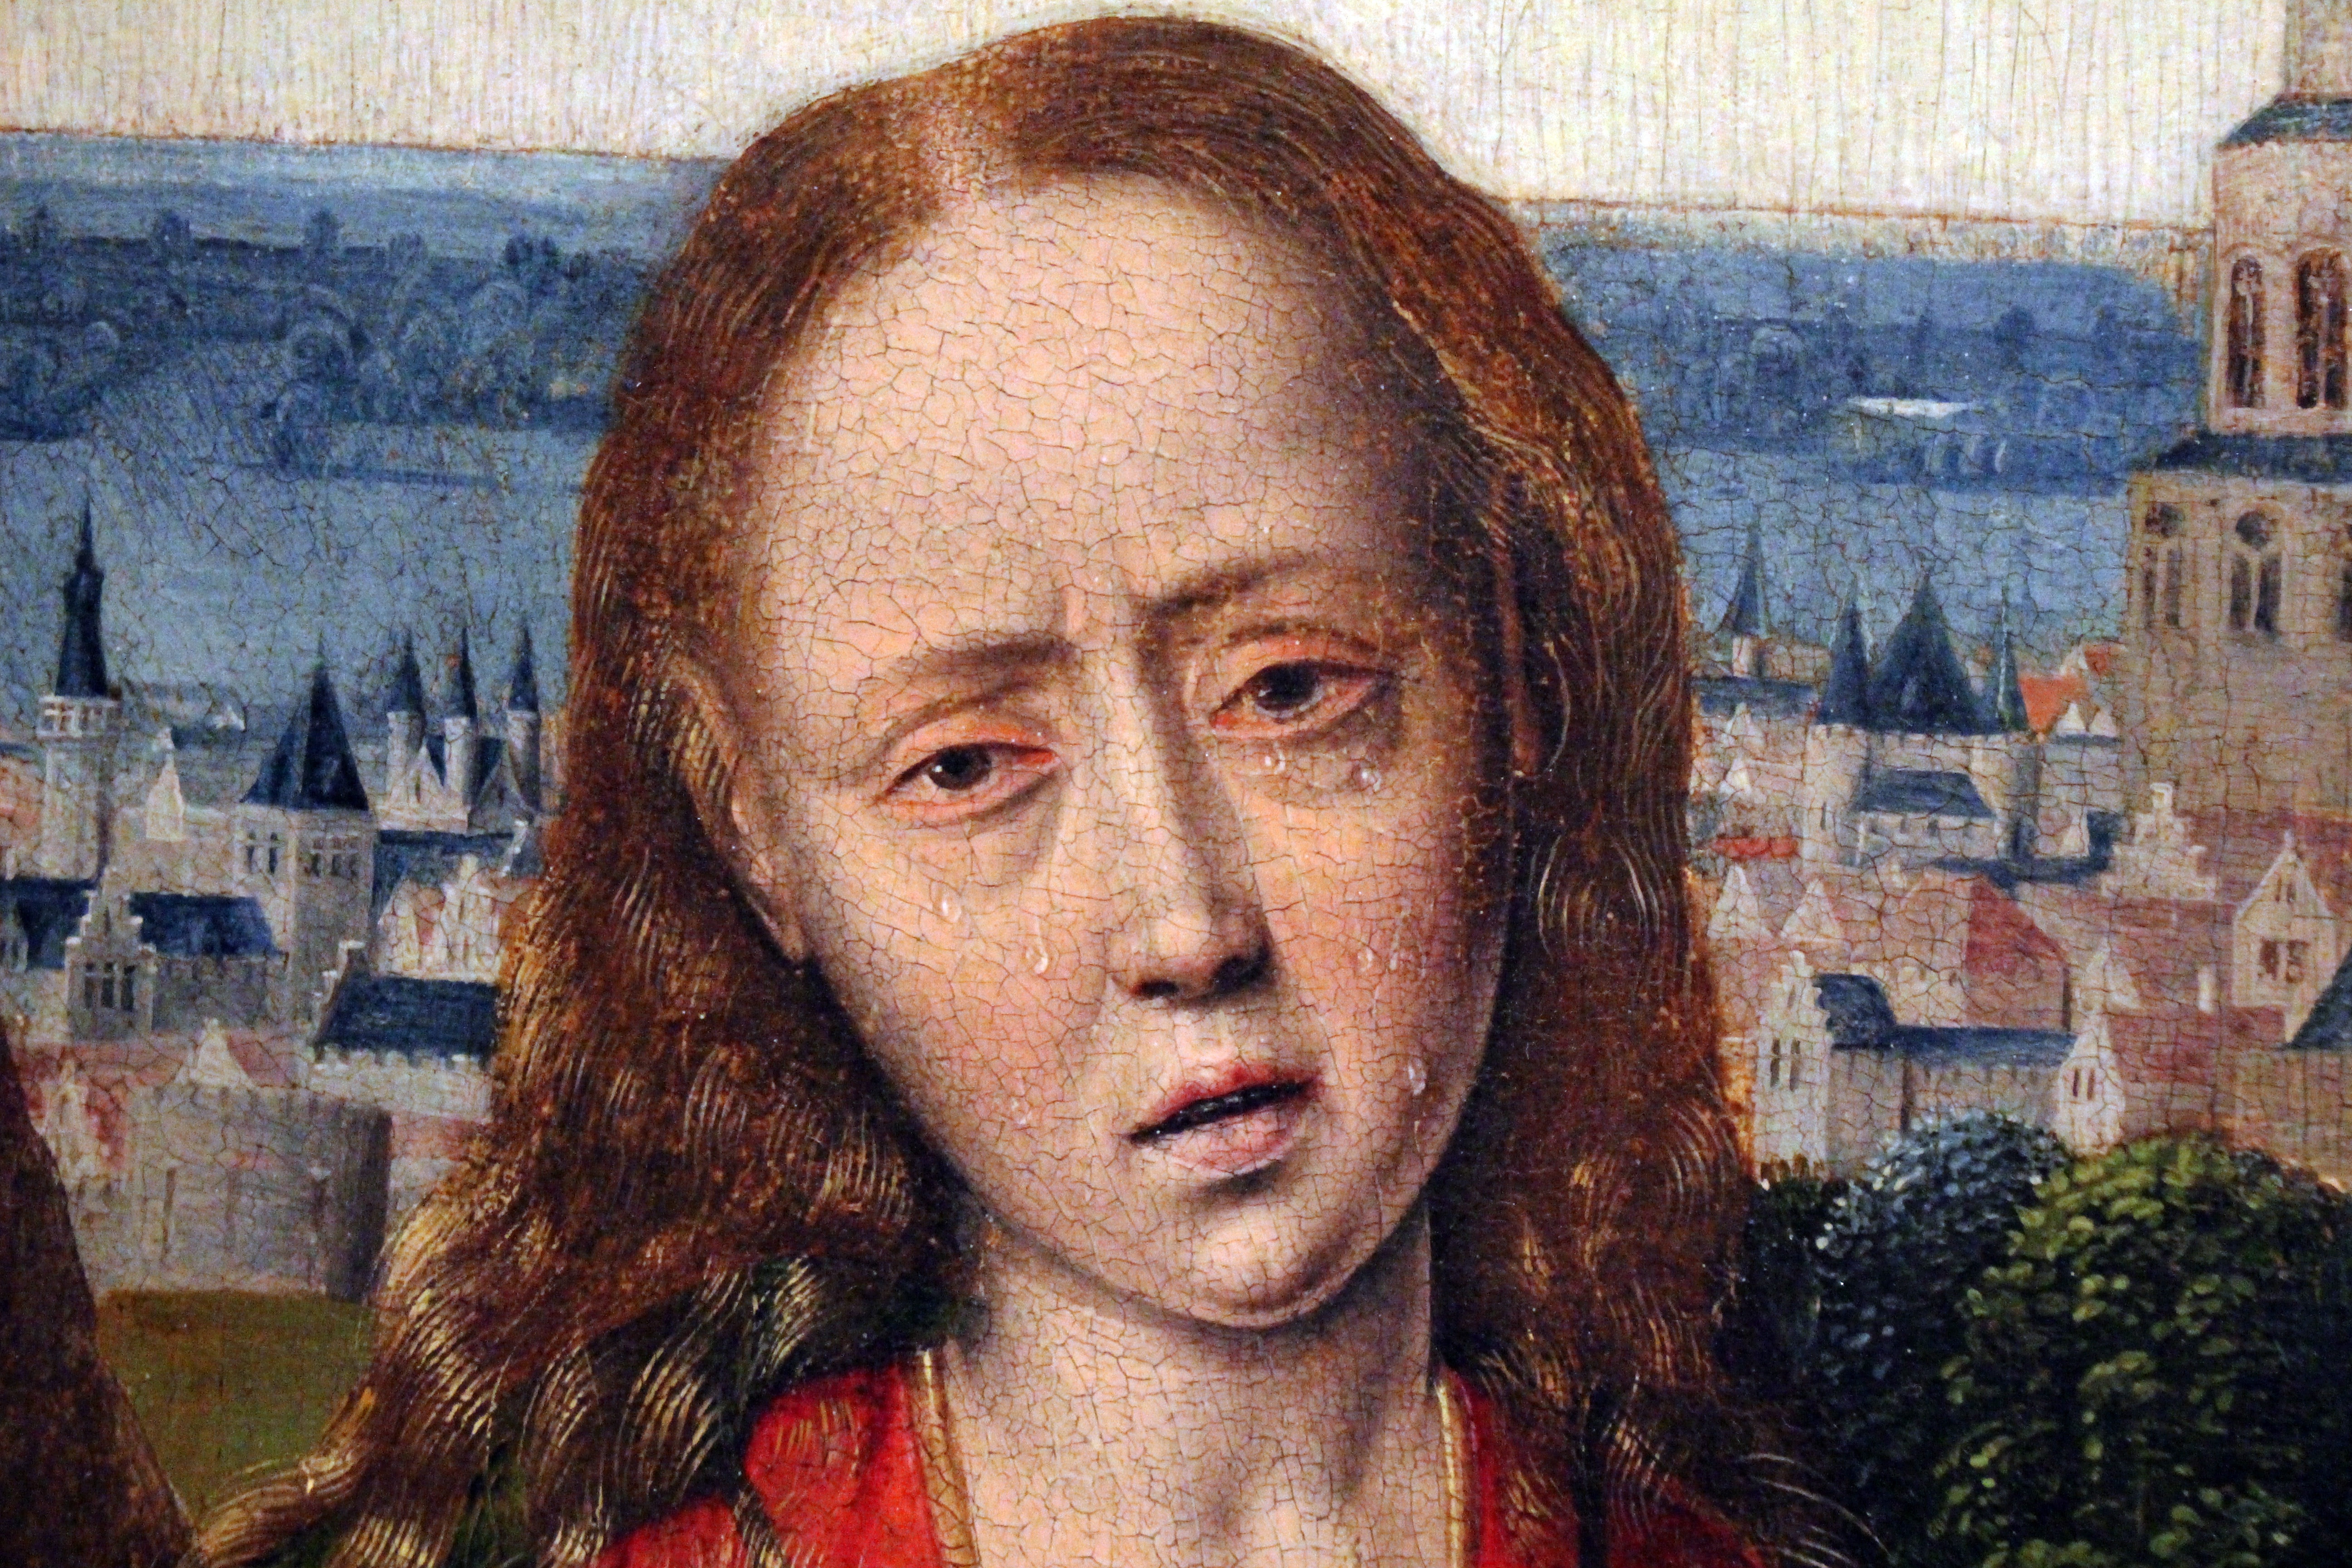
person, people, sadness, portrait, painting, face, fear, background, expressionism, wallpaper, image, despair, oil painting, woman face, the framework, oil on canvas, works of art, expressionist, realist, the fourteenth century